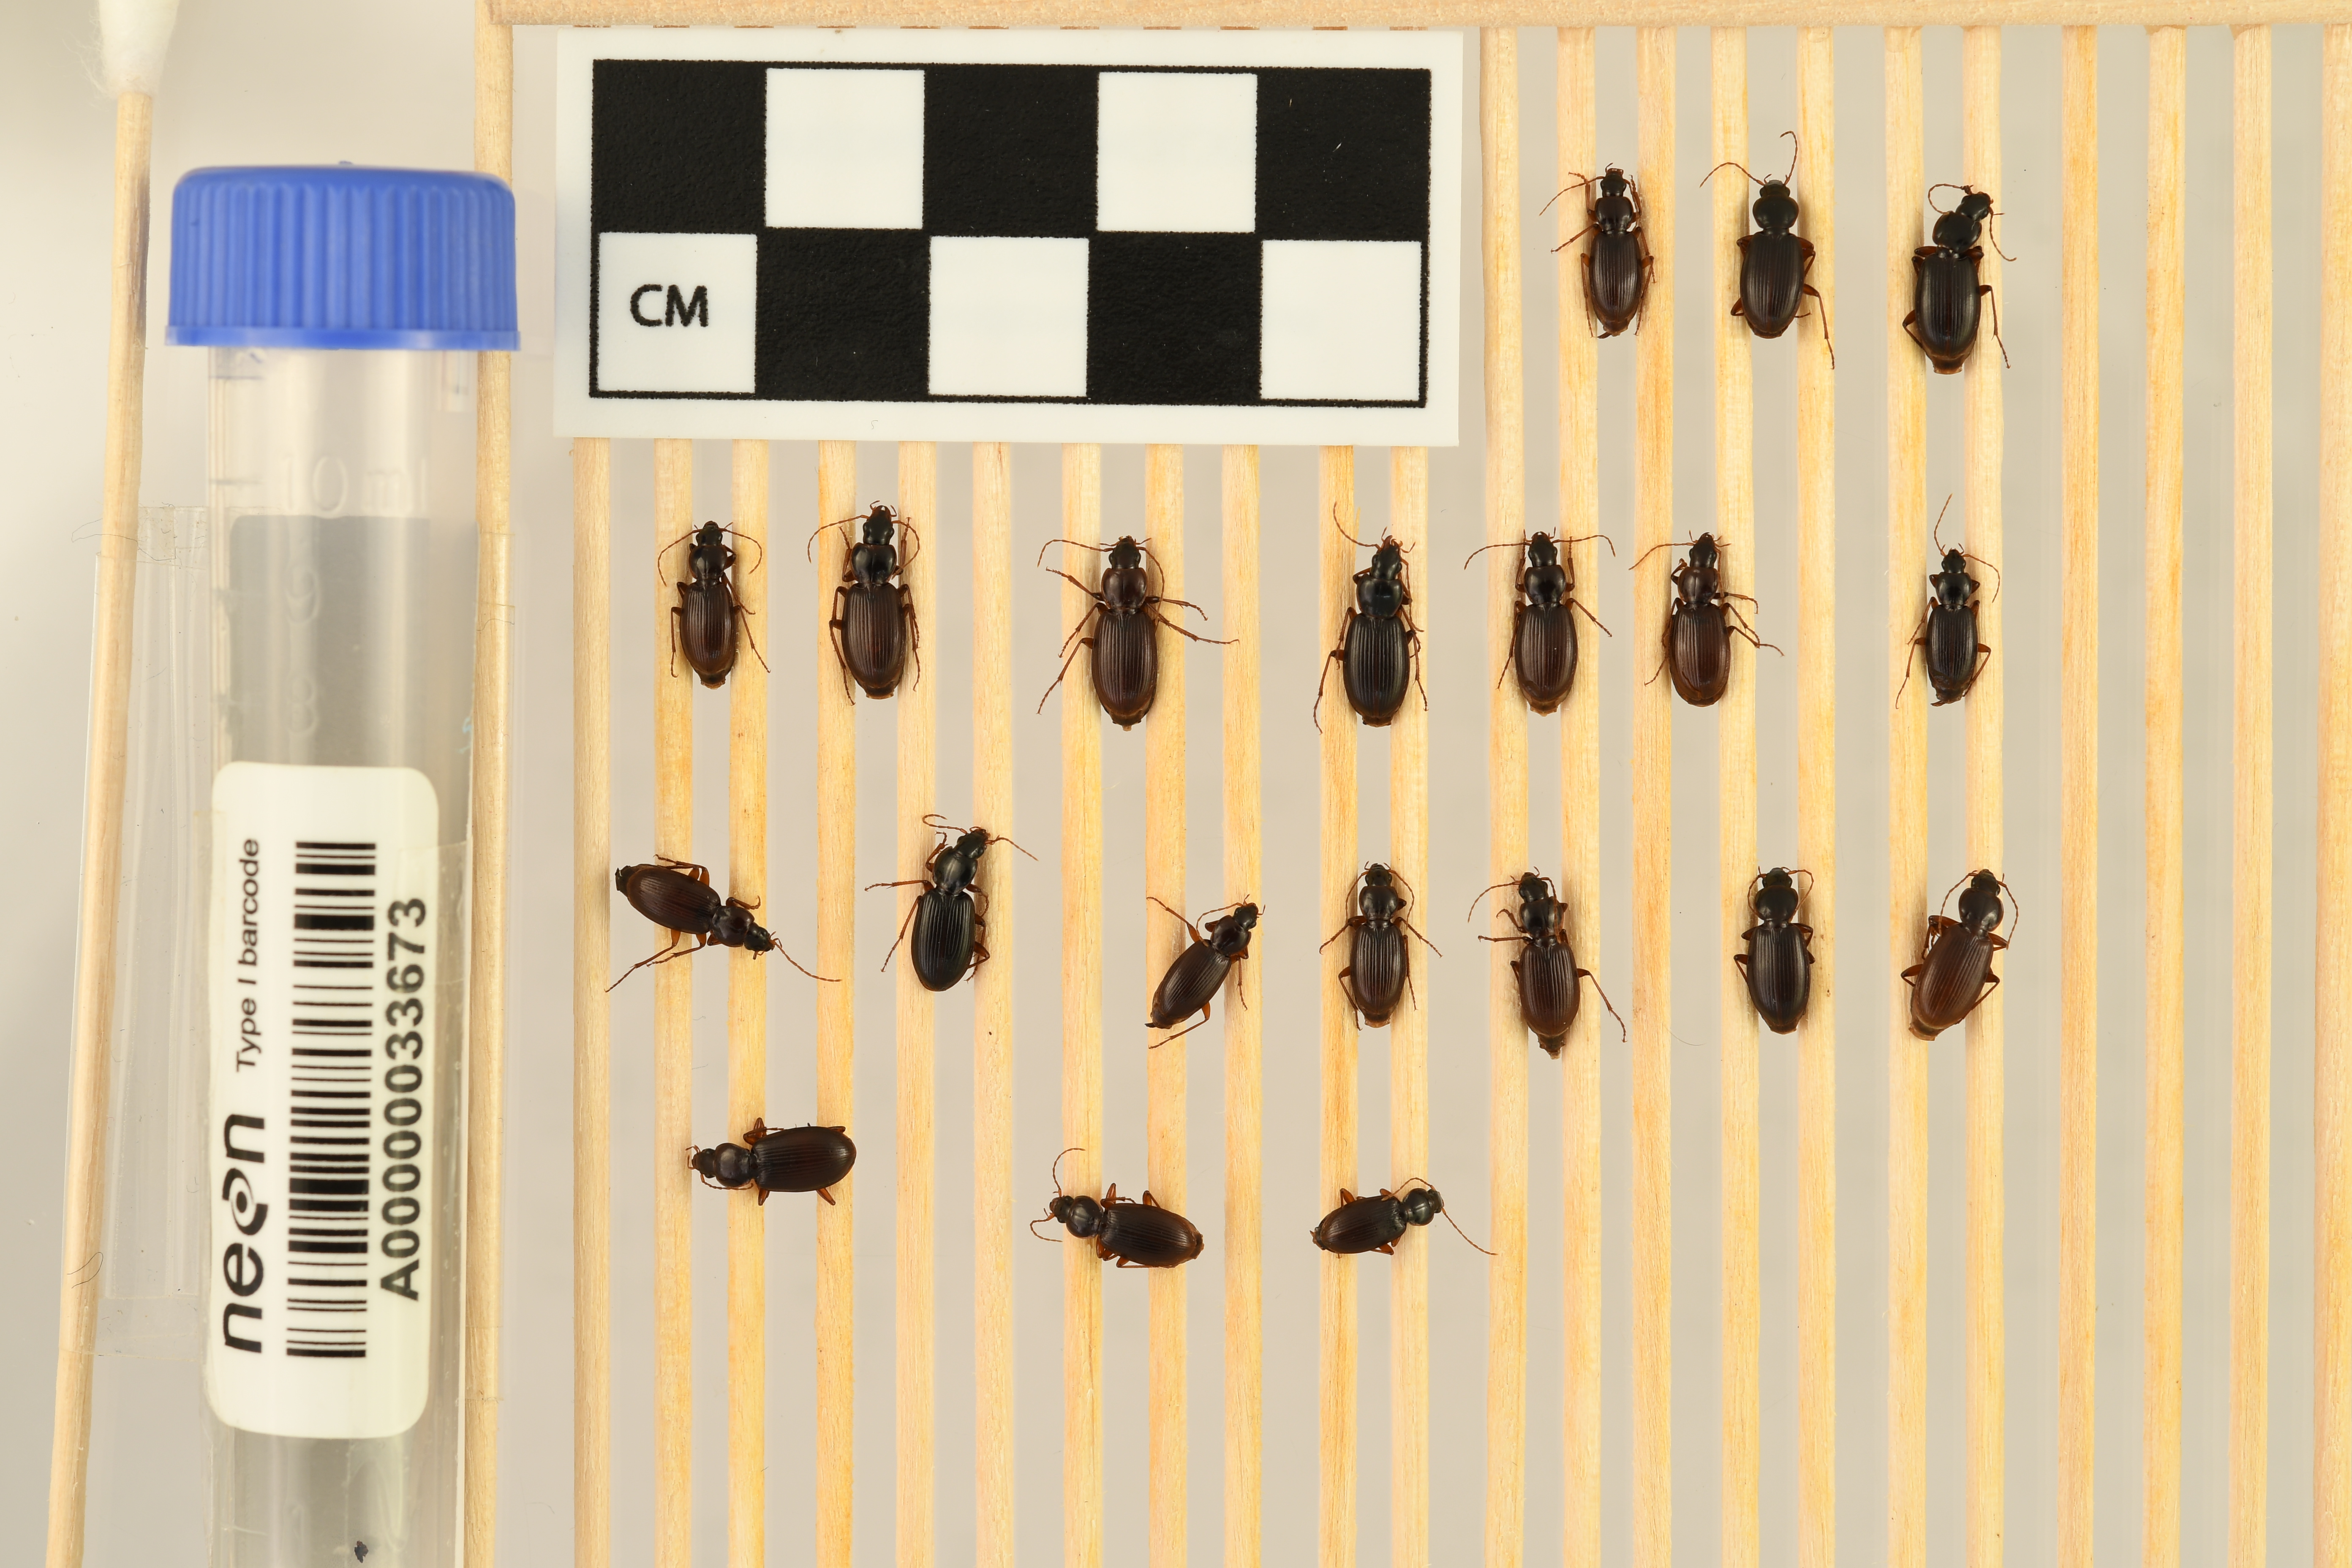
Synuchus impunctatus — Bartlett Experimental Forest NEON, plot BART_068. Beetle 13, ElytraLength: 0.4659 cm (lying flat: Yes)

Synuchus impunctatus — Bartlett Experimental Forest NEON, plot BART_068. Beetle 13, ElytraWidth: 0.2377 cm (lying flat: Yes)

Synuchus impunctatus — Bartlett Experimental Forest NEON, plot BART_068. Beetle 14, ElytraLength: 0.4835 cm (lying flat: Yes)

Synuchus impunctatus — Bartlett Experimental Forest NEON, plot BART_068. Beetle 14, ElytraWidth: 0.2131 cm (lying flat: Yes)

Synuchus impunctatus — Bartlett Experimental Forest NEON, plot BART_068. Beetle 15, ElytraLength: 0.5174 cm (lying flat: Yes)

Synuchus impunctatus — Bartlett Experimental Forest NEON, plot BART_068. Beetle 15, ElytraWidth: 0.2716 cm (lying flat: Yes)

Synuchus impunctatus — Bartlett Experimental Forest NEON, plot BART_068. Beetle 16, ElytraWidth: 0.2788 cm (lying flat: Yes)

Synuchus impunctatus — Bartlett Experimental Forest NEON, plot BART_068. Beetle 16, ElytraLength: 0.5657 cm (lying flat: Yes)

Synuchus impunctatus — Bartlett Experimental Forest NEON, plot BART_068. Beetle 17, ElytraWidth: 0.2676 cm (lying flat: Yes)

Synuchus impunctatus — Bartlett Experimental Forest NEON, plot BART_068. Beetle 17, ElytraLength: 0.5938 cm (lying flat: Yes)

Synuchus impunctatus — Bartlett Experimental Forest NEON, plot BART_068. Beetle 18, ElytraLength: 0.5726 cm (lying flat: Yes)

Synuchus impunctatus — Bartlett Experimental Forest NEON, plot BART_068. Beetle 18, ElytraWidth: 0.2643 cm (lying flat: Yes)

Synuchus impunctatus — Bartlett Experimental Forest NEON, plot BART_068. Beetle 19, ElytraLength: 0.5467 cm (lying flat: Yes)

Synuchus impunctatus — Bartlett Experimental Forest NEON, plot BART_068. Beetle 19, ElytraWidth: 0.2107 cm (lying flat: Yes)

Synuchus impunctatus — Bartlett Experimental Forest NEON, plot BART_068. Beetle 20, ElytraLength: 0.4796 cm (lying flat: Yes)

Synuchus impunctatus — Bartlett Experimental Forest NEON, plot BART_068. Beetle 20, ElytraWidth: 0.2333 cm (lying flat: Yes)

Synuchus impunctatus — Bartlett Experimental Forest NEON, plot BART_068. Beetle 1, ElytraLength: 0.5043 cm (lying flat: Yes)

Synuchus impunctatus — Bartlett Experimental Forest NEON, plot BART_068. Beetle 1, ElytraWidth: 0.2308 cm (lying flat: Yes)

Synuchus impunctatus — Bartlett Experimental Forest NEON, plot BART_068. Beetle 2, ElytraLength: 0.5566 cm (lying flat: Yes)

Synuchus impunctatus — Bartlett Experimental Forest NEON, plot BART_068. Beetle 2, ElytraWidth: 0.2484 cm (lying flat: Yes)

Synuchus impunctatus — Bartlett Experimental Forest NEON, plot BART_068. Beetle 3, ElytraLength: 0.5729 cm (lying flat: Yes)

Synuchus impunctatus — Bartlett Experimental Forest NEON, plot BART_068. Beetle 3, ElytraWidth: 0.282 cm (lying flat: Yes)

Synuchus impunctatus — Bartlett Experimental Forest NEON, plot BART_068. Beetle 4, ElytraLength: 0.496 cm (lying flat: Yes)

Synuchus impunctatus — Bartlett Experimental Forest NEON, plot BART_068. Beetle 4, ElytraWidth: 0.2309 cm (lying flat: Yes)

Synuchus impunctatus — Bartlett Experimental Forest NEON, plot BART_068. Beetle 5, ElytraLength: 0.5814 cm (lying flat: Yes)

Synuchus impunctatus — Bartlett Experimental Forest NEON, plot BART_068. Beetle 5, ElytraWidth: 0.2822 cm (lying flat: Yes)

Synuchus impunctatus — Bartlett Experimental Forest NEON, plot BART_068. Beetle 6, ElytraLength: 0.5897 cm (lying flat: Yes)

Synuchus impunctatus — Bartlett Experimental Forest NEON, plot BART_068. Beetle 6, ElytraWidth: 0.2906 cm (lying flat: Yes)

Synuchus impunctatus — Bartlett Experimental Forest NEON, plot BART_068. Beetle 7, ElytraLength: 0.5727 cm (lying flat: Yes)

Synuchus impunctatus — Bartlett Experimental Forest NEON, plot BART_068. Beetle 7, ElytraWidth: 0.2826 cm (lying flat: Yes)

Synuchus impunctatus — Bartlett Experimental Forest NEON, plot BART_068. Beetle 8, ElytraLength: 0.547 cm (lying flat: Yes)

Synuchus impunctatus — Bartlett Experimental Forest NEON, plot BART_068. Beetle 8, ElytraWidth: 0.2479 cm (lying flat: Yes)

Synuchus impunctatus — Bartlett Experimental Forest NEON, plot BART_068. Beetle 9, ElytraLength: 0.5385 cm (lying flat: Yes)

Synuchus impunctatus — Bartlett Experimental Forest NEON, plot BART_068. Beetle 9, ElytraWidth: 0.2308 cm (lying flat: Yes)

Synuchus impunctatus — Bartlett Experimental Forest NEON, plot BART_068. Beetle 10, ElytraLength: 0.4701 cm (lying flat: Yes)

Synuchus impunctatus — Bartlett Experimental Forest NEON, plot BART_068. Beetle 10, ElytraWidth: 0.2053 cm (lying flat: Yes)

Synuchus impunctatus — Bartlett Experimental Forest NEON, plot BART_068. Beetle 11, ElytraWidth: 0.2604 cm (lying flat: Yes)

Synuchus impunctatus — Bartlett Experimental Forest NEON, plot BART_068. Beetle 11, ElytraLength: 0.5333 cm (lying flat: Yes)

Synuchus impunctatus — Bartlett Experimental Forest NEON, plot BART_068. Beetle 12, ElytraLength: 0.5597 cm (lying flat: Yes)

Synuchus impunctatus — Bartlett Experimental Forest NEON, plot BART_068. Beetle 12, ElytraWidth: 0.2783 cm (lying flat: Yes)

Synuchus impunctatus — Bartlett Experimental Forest NEON, plot BART_068. Beetle 13, ElytraLength: 0.4793 cm (lying flat: Yes)

Synuchus impunctatus — Bartlett Experimental Forest NEON, plot BART_068. Beetle 13, ElytraWidth: 0.23 cm (lying flat: Yes)

Synuchus impunctatus — Bartlett Experimental Forest NEON, plot BART_068. Beetle 14, ElytraLength: 0.4872 cm (lying flat: Yes)

Synuchus impunctatus — Bartlett Experimental Forest NEON, plot BART_068. Beetle 14, ElytraWidth: 0.2309 cm (lying flat: Yes)

Synuchus impunctatus — Bartlett Experimental Forest NEON, plot BART_068. Beetle 15, ElytraLength: 0.5049 cm (lying flat: Yes)

Synuchus impunctatus — Bartlett Experimental Forest NEON, plot BART_068. Beetle 15, ElytraWidth: 0.2736 cm (lying flat: Yes)

Synuchus impunctatus — Bartlett Experimental Forest NEON, plot BART_068. Beetle 16, ElytraWidth: 0.2649 cm (lying flat: Yes)

Synuchus impunctatus — Bartlett Experimental Forest NEON, plot BART_068. Beetle 16, ElytraLength: 0.5643 cm (lying flat: Yes)

Synuchus impunctatus — Bartlett Experimental Forest NEON, plot BART_068. Beetle 17, ElytraWidth: 0.2716 cm (lying flat: Yes)

Synuchus impunctatus — Bartlett Experimental Forest NEON, plot BART_068. Beetle 17, ElytraLength: 0.5963 cm (lying flat: Yes)

Synuchus impunctatus — Bartlett Experimental Forest NEON, plot BART_068. Beetle 18, ElytraLength: 0.5927 cm (lying flat: Yes)

Synuchus impunctatus — Bartlett Experimental Forest NEON, plot BART_068. Beetle 18, ElytraWidth: 0.2671 cm (lying flat: Yes)

Synuchus impunctatus — Bartlett Experimental Forest NEON, plot BART_068. Beetle 19, ElytraLength: 0.539 cm (lying flat: Yes)

Synuchus impunctatus — Bartlett Experimental Forest NEON, plot BART_068. Beetle 19, ElytraWidth: 0.2243 cm (lying flat: Yes)

Synuchus impunctatus — Bartlett Experimental Forest NEON, plot BART_068. Beetle 20, ElytraLength: 0.4814 cm (lying flat: Yes)

Synuchus impunctatus — Bartlett Experimental Forest NEON, plot BART_068. Beetle 20, ElytraWidth: 0.2162 cm (lying flat: Yes)